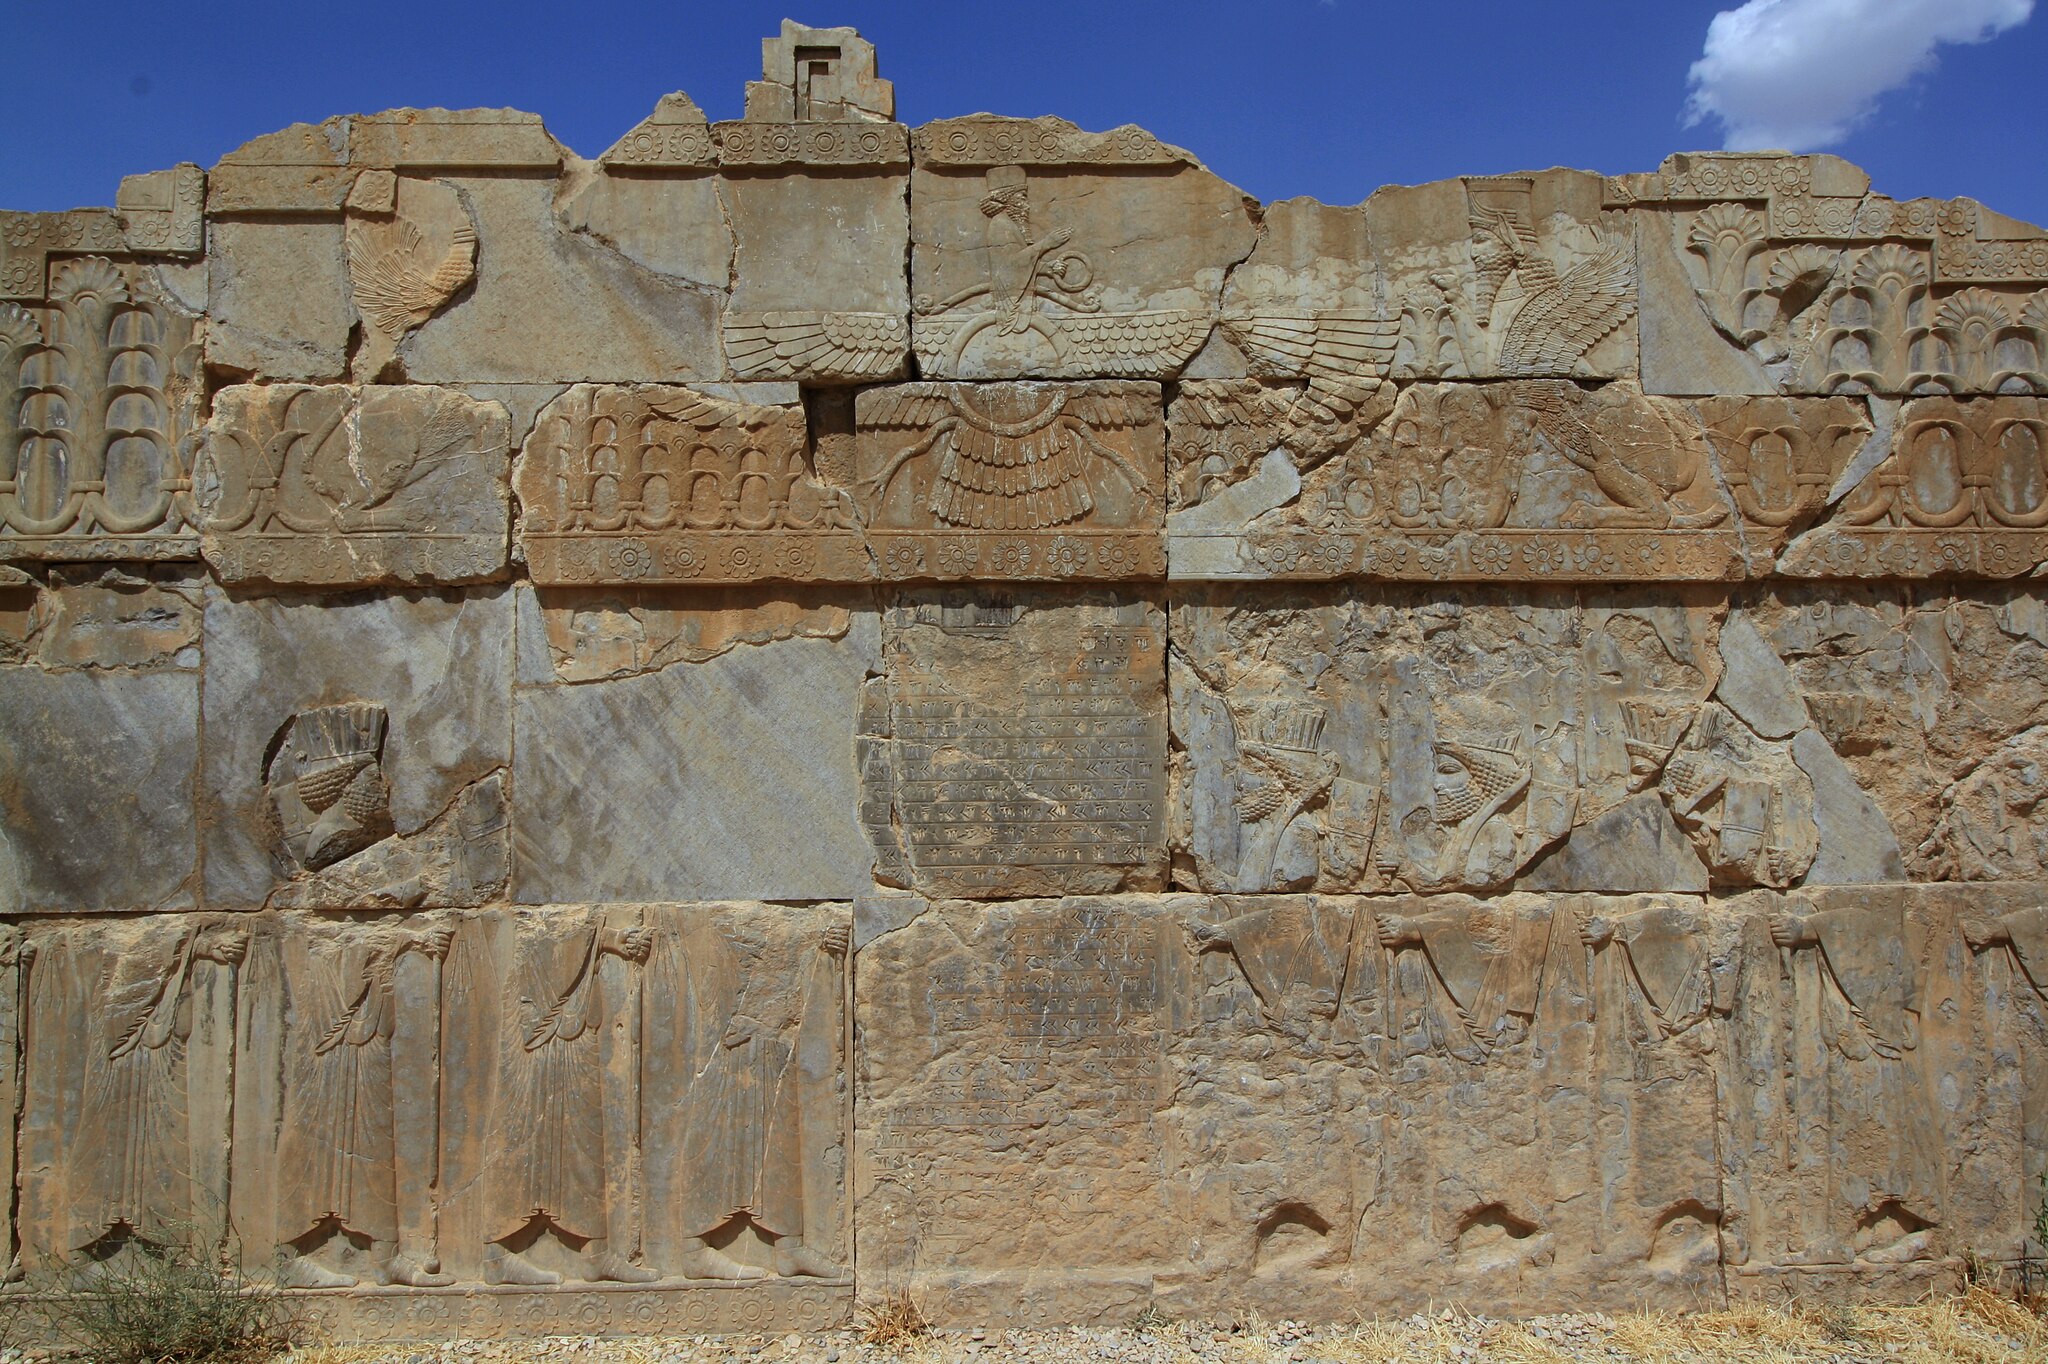
Title: Persepolis (18149343894)
Description: Persepolis
Date: 2015-06-11 11:51
Categories: Flickr images reviewed by FlickreviewR 2, 2015 in Persepolis, Achaemenids warriors, Reliefs of Faravahar in Persepolis, Western staircase of Hadish, Files from Blondinrikard Fröberg Flickr stream, Flickr images missing SDC published in